Islam in Uttar Pradesh

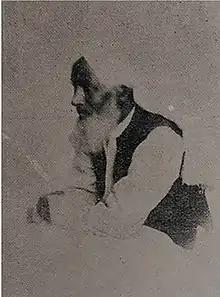
Mahmud Hasan Deobandi

When the Mughal Empire disintegrated, their territory remained confined to the Doab region and Delhi. Other areas of Hindustan (Uttar Pradesh) were ruled by different rulers: Oudh was ruled by the Shia Nawabs of Oudh, Rohilkhand by the Rohillas. The state's capital city of Lucknow was established by the Muslim Nawabs of Oudh in the 18th century. It became an important centre of Muslim culture and the development of Urdu literature.